Leuda–May Historic District

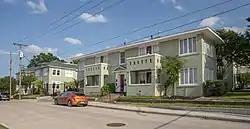
W. Leuda St. in 2019

Leuda–May Historic Apartments are located approximately 3/4 of a mile south of downtown Fort Worth, Texas. The district is composed of five buildings that were built between 1914 and 1936. Three of the buildings are apartment buildings and the other two are 2-story garage/apartment buildings.